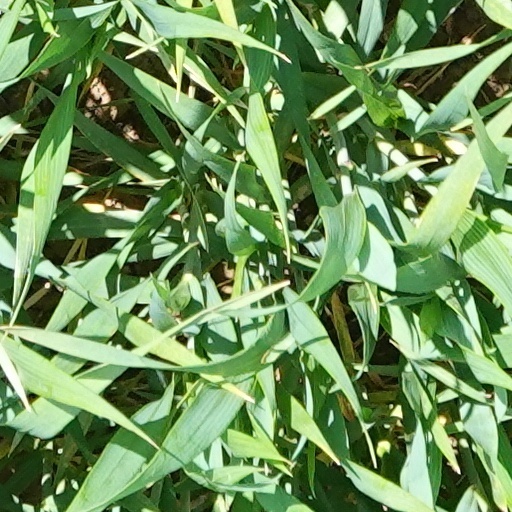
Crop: wheat